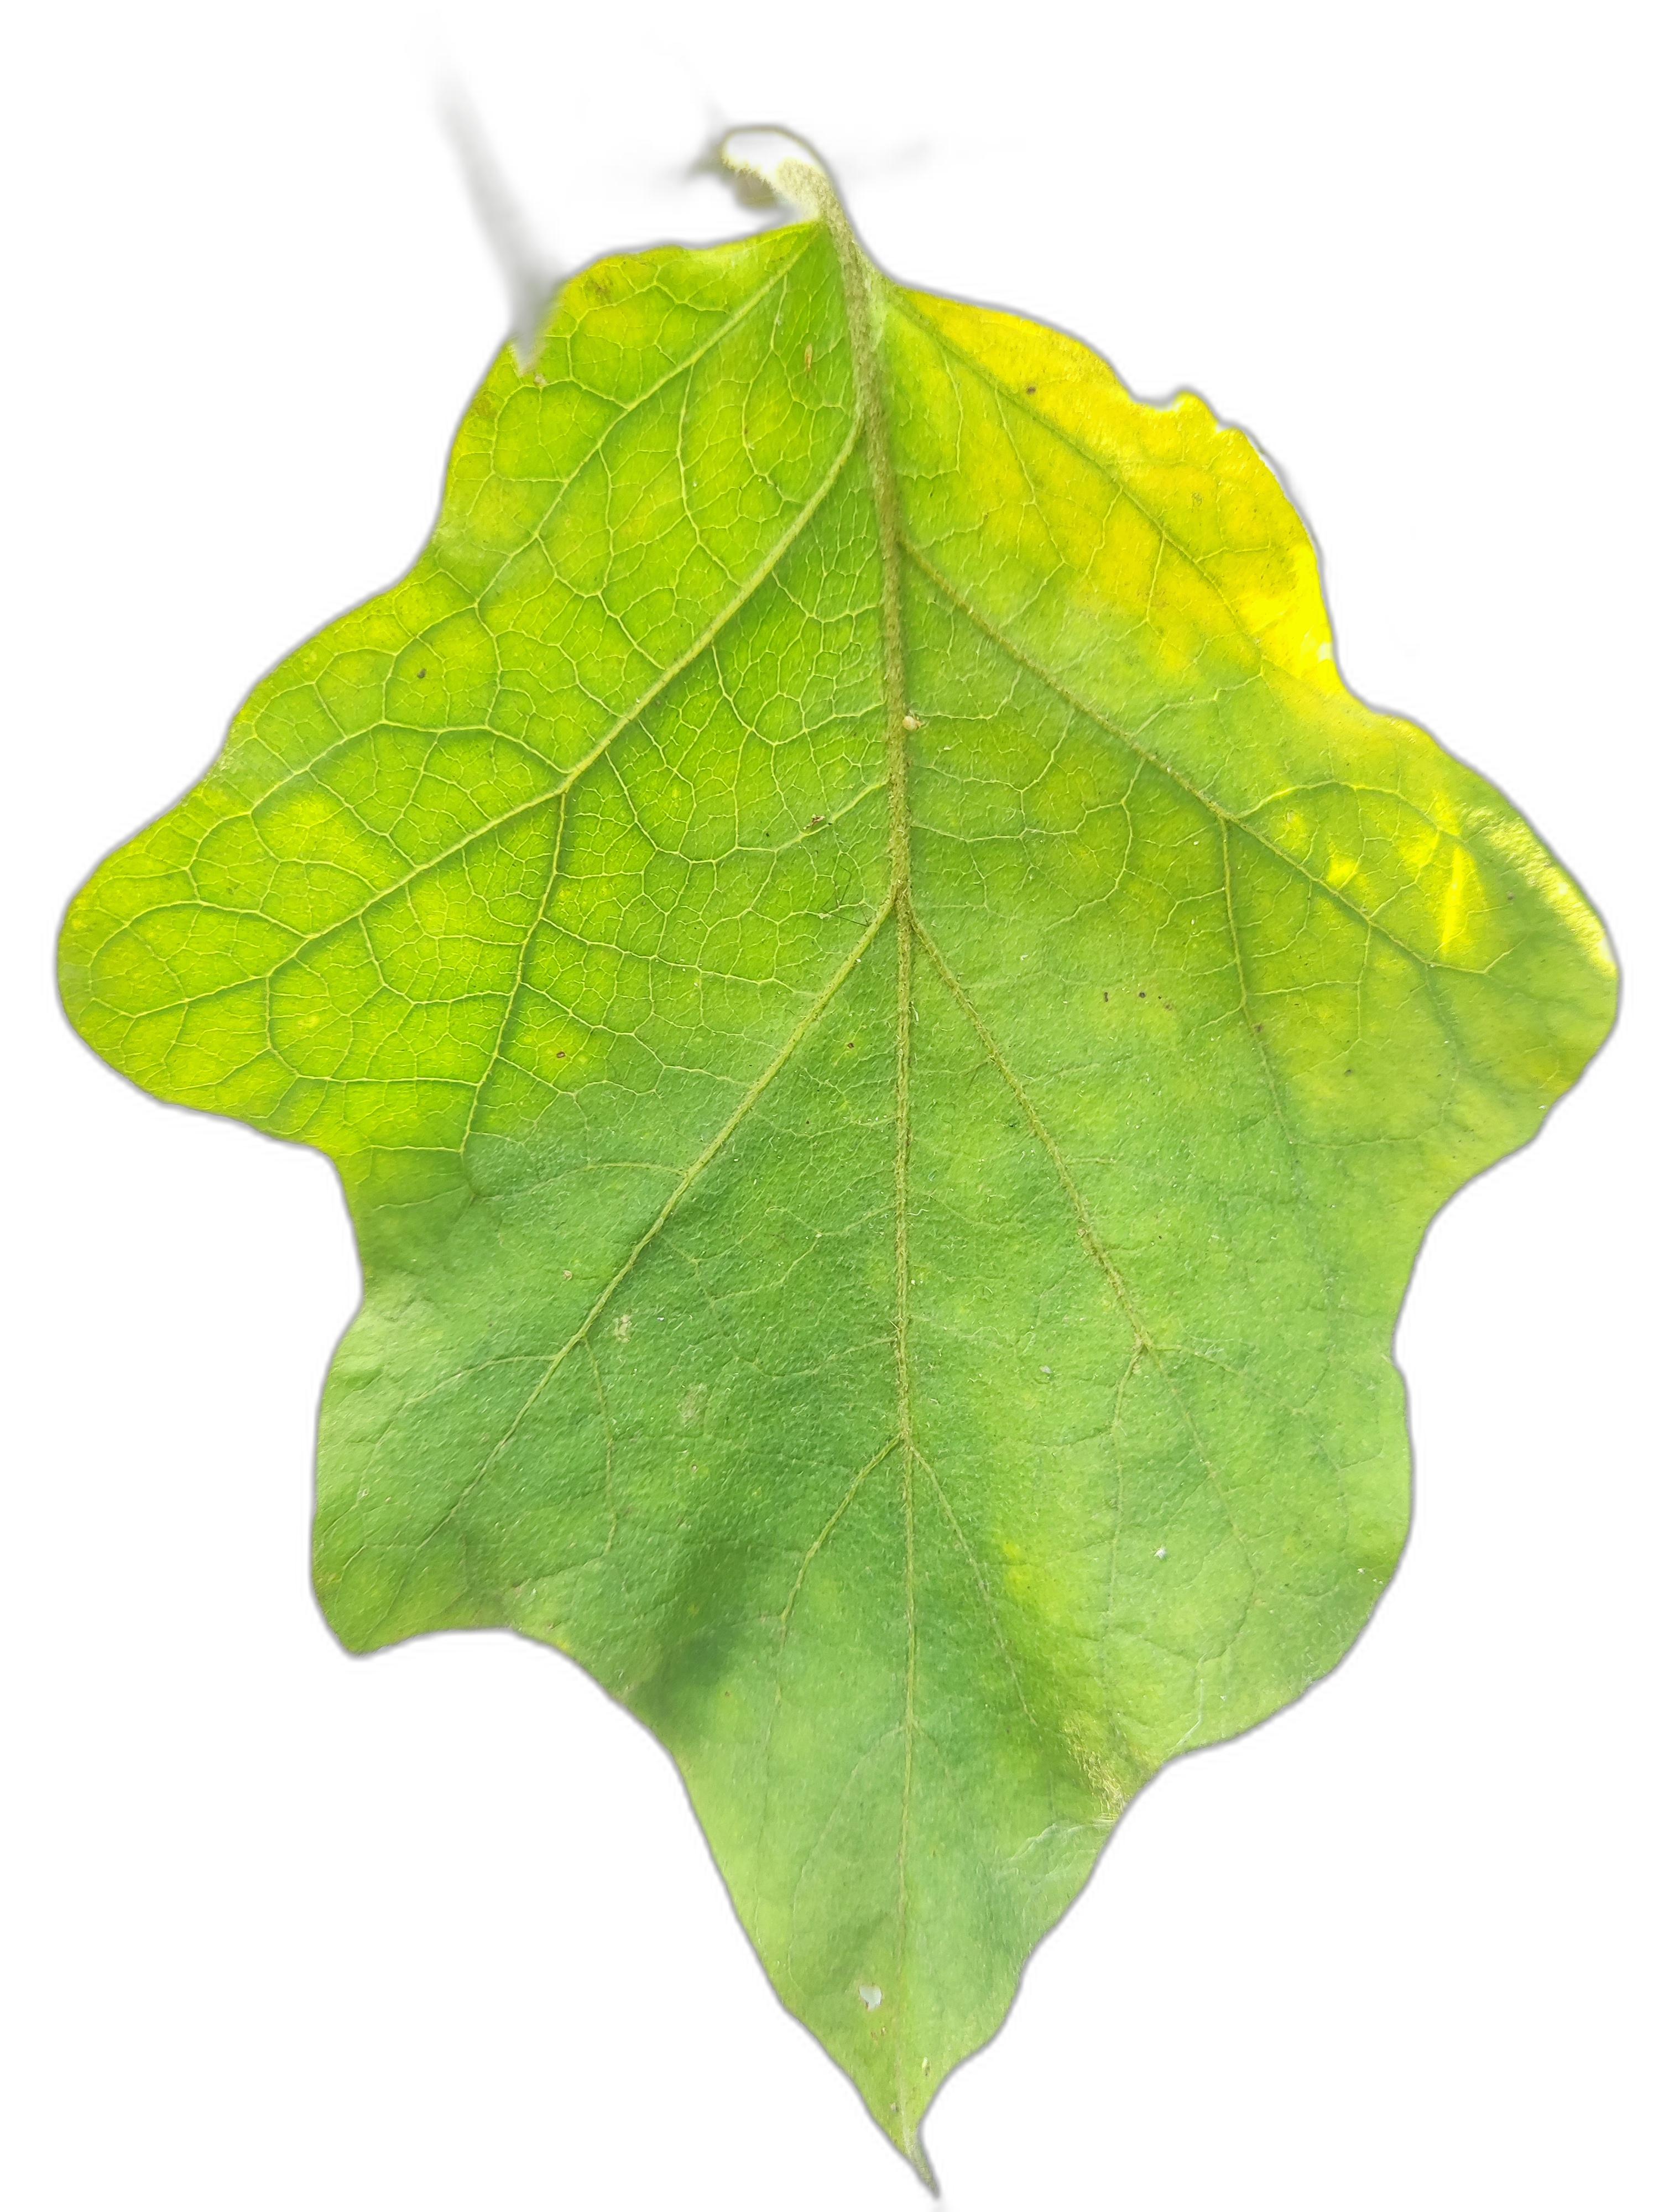
Label: Healthy Leaf